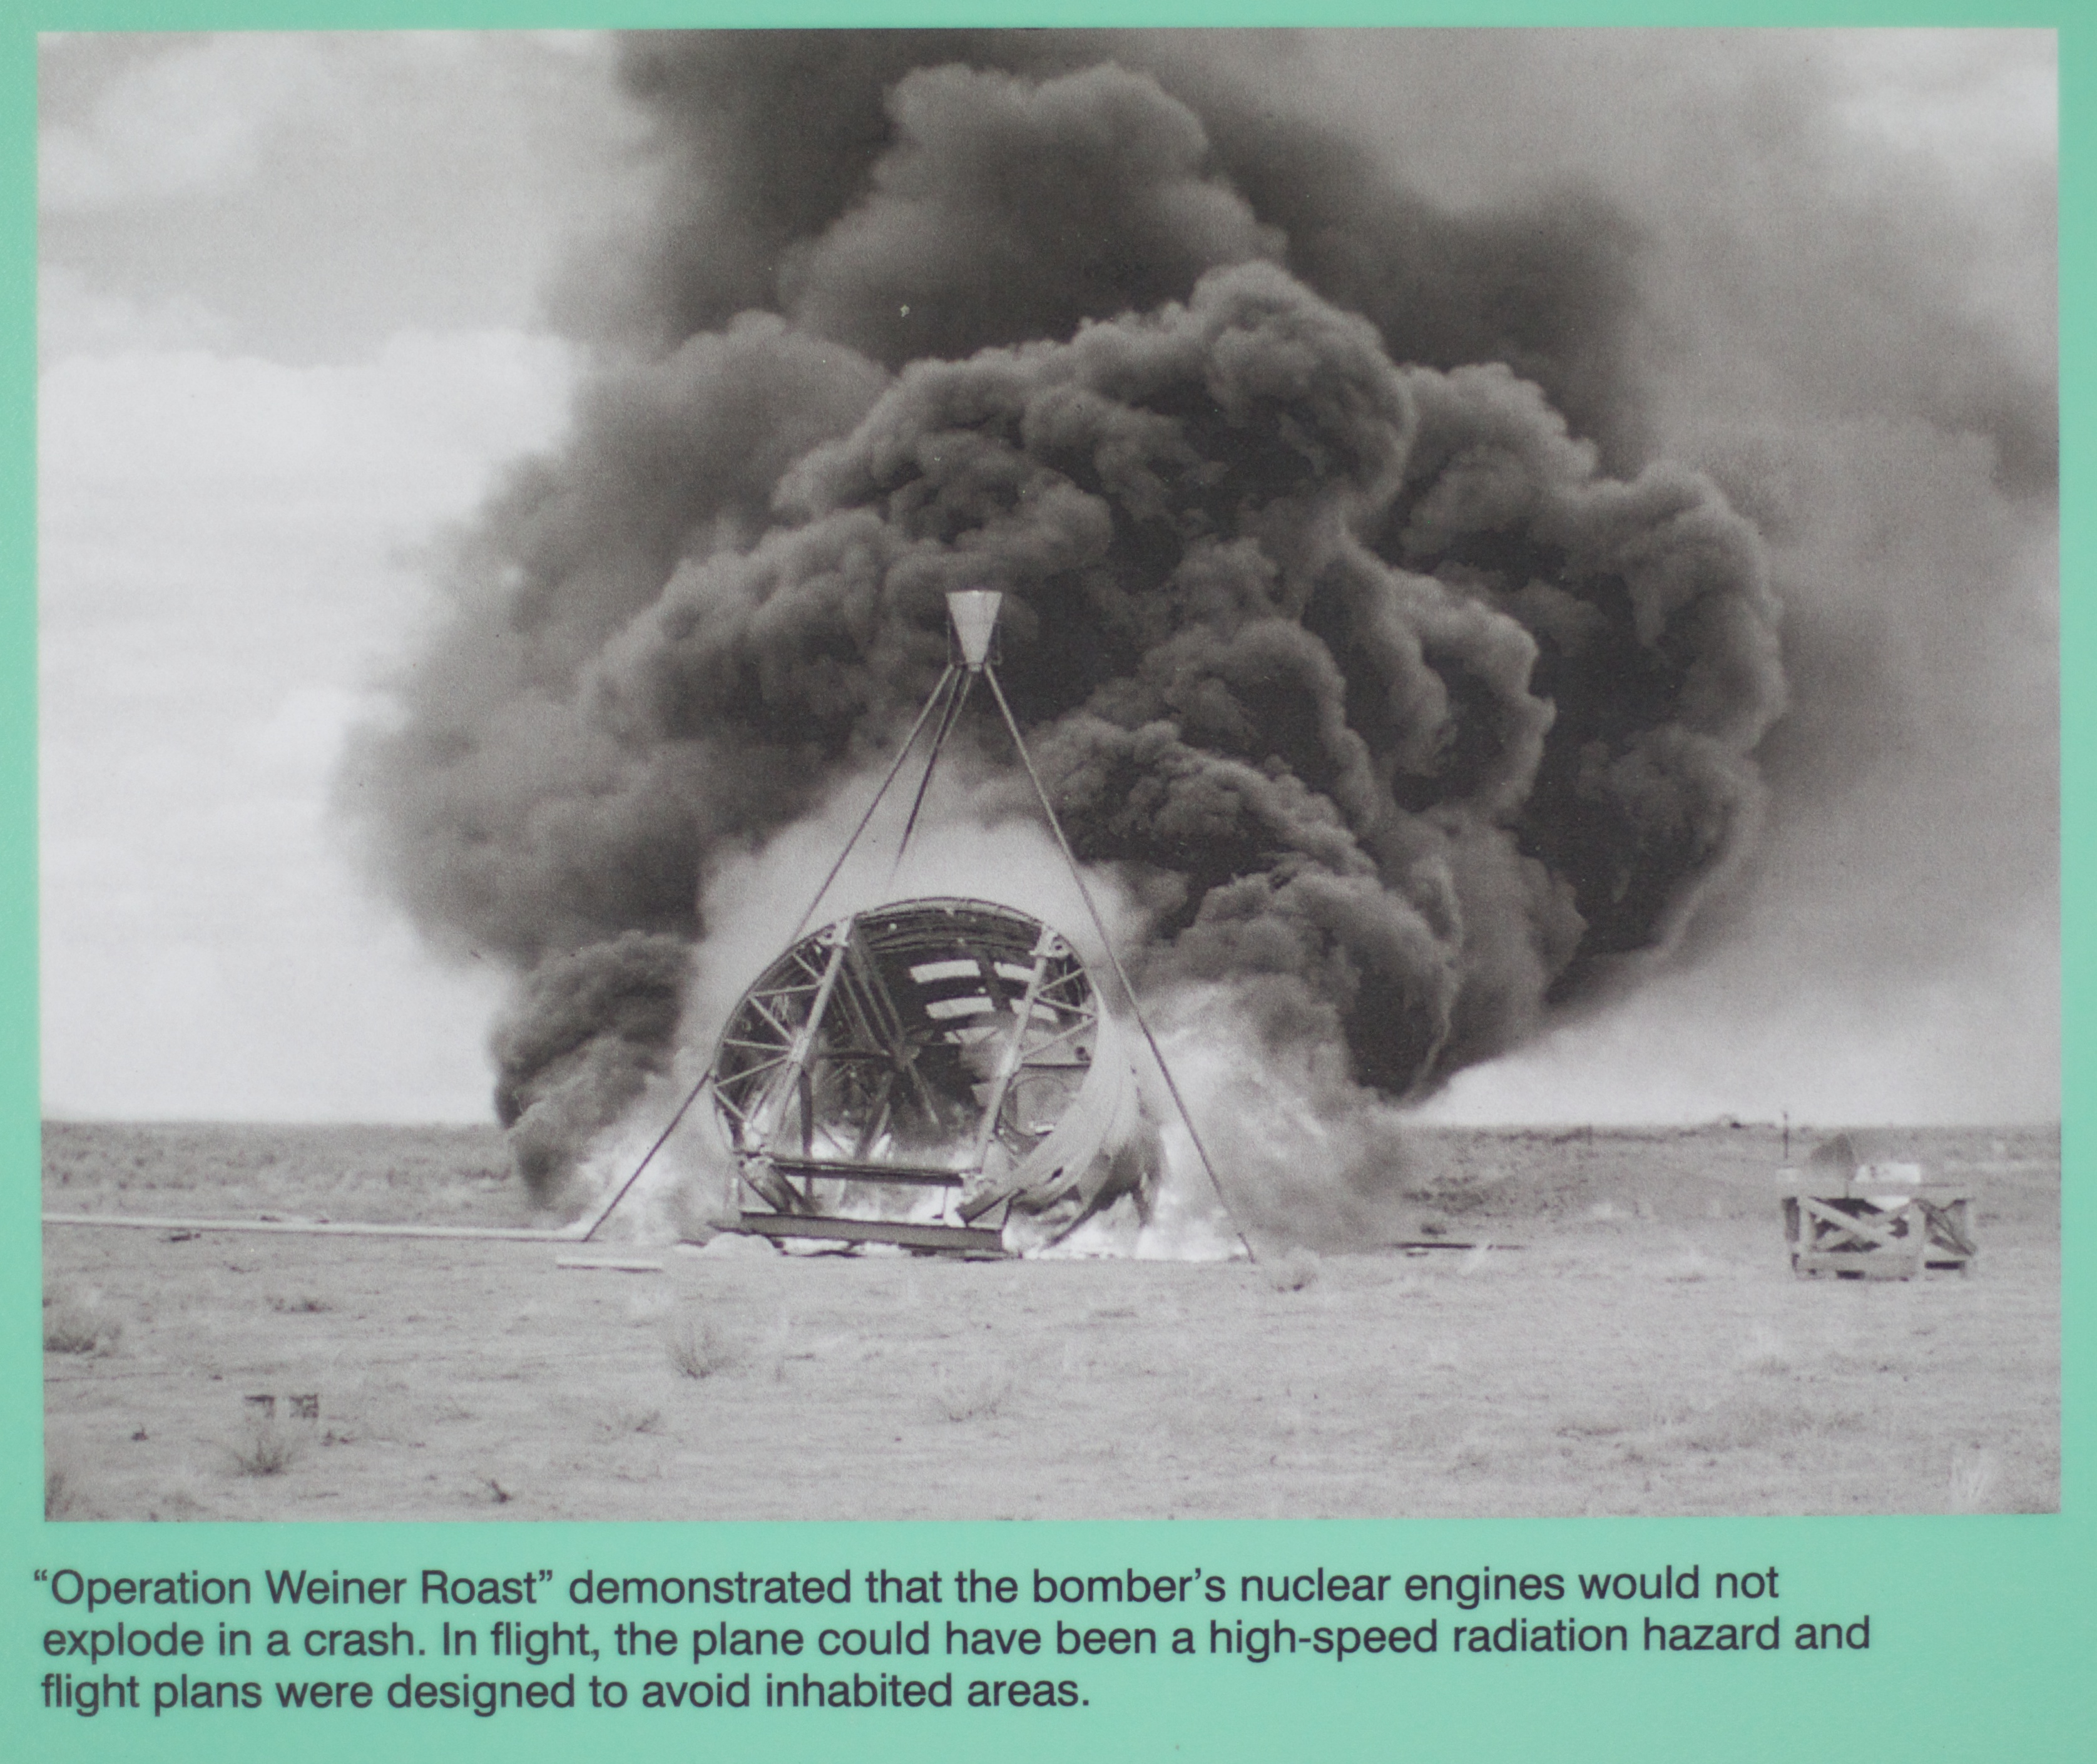
odyssey, idaho, ebr1, presentation